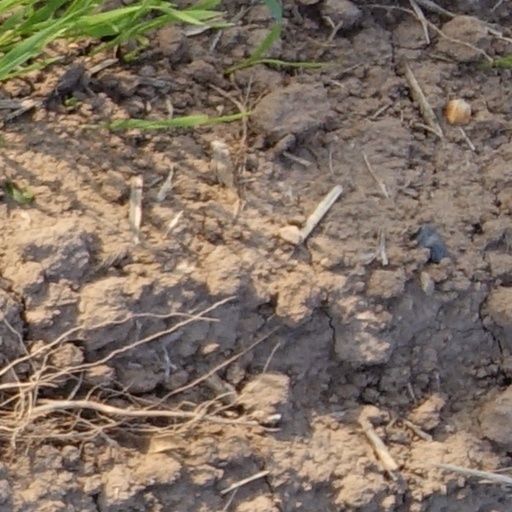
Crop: wheat